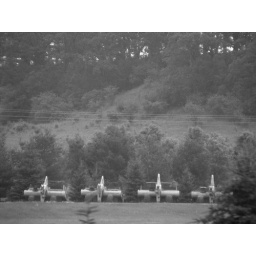
from the car on a recent road trip to the twin cities--somewhere in iowa or minnesota